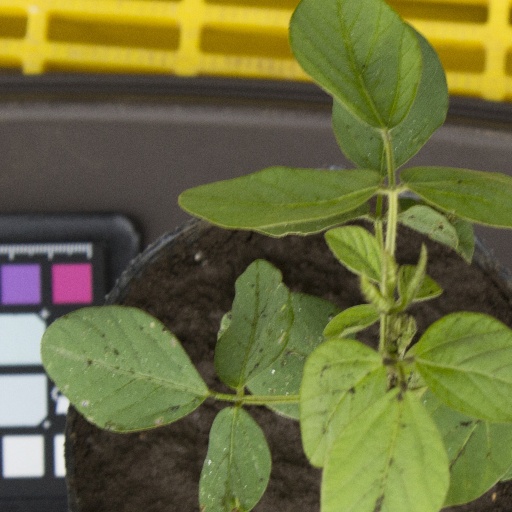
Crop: soybean